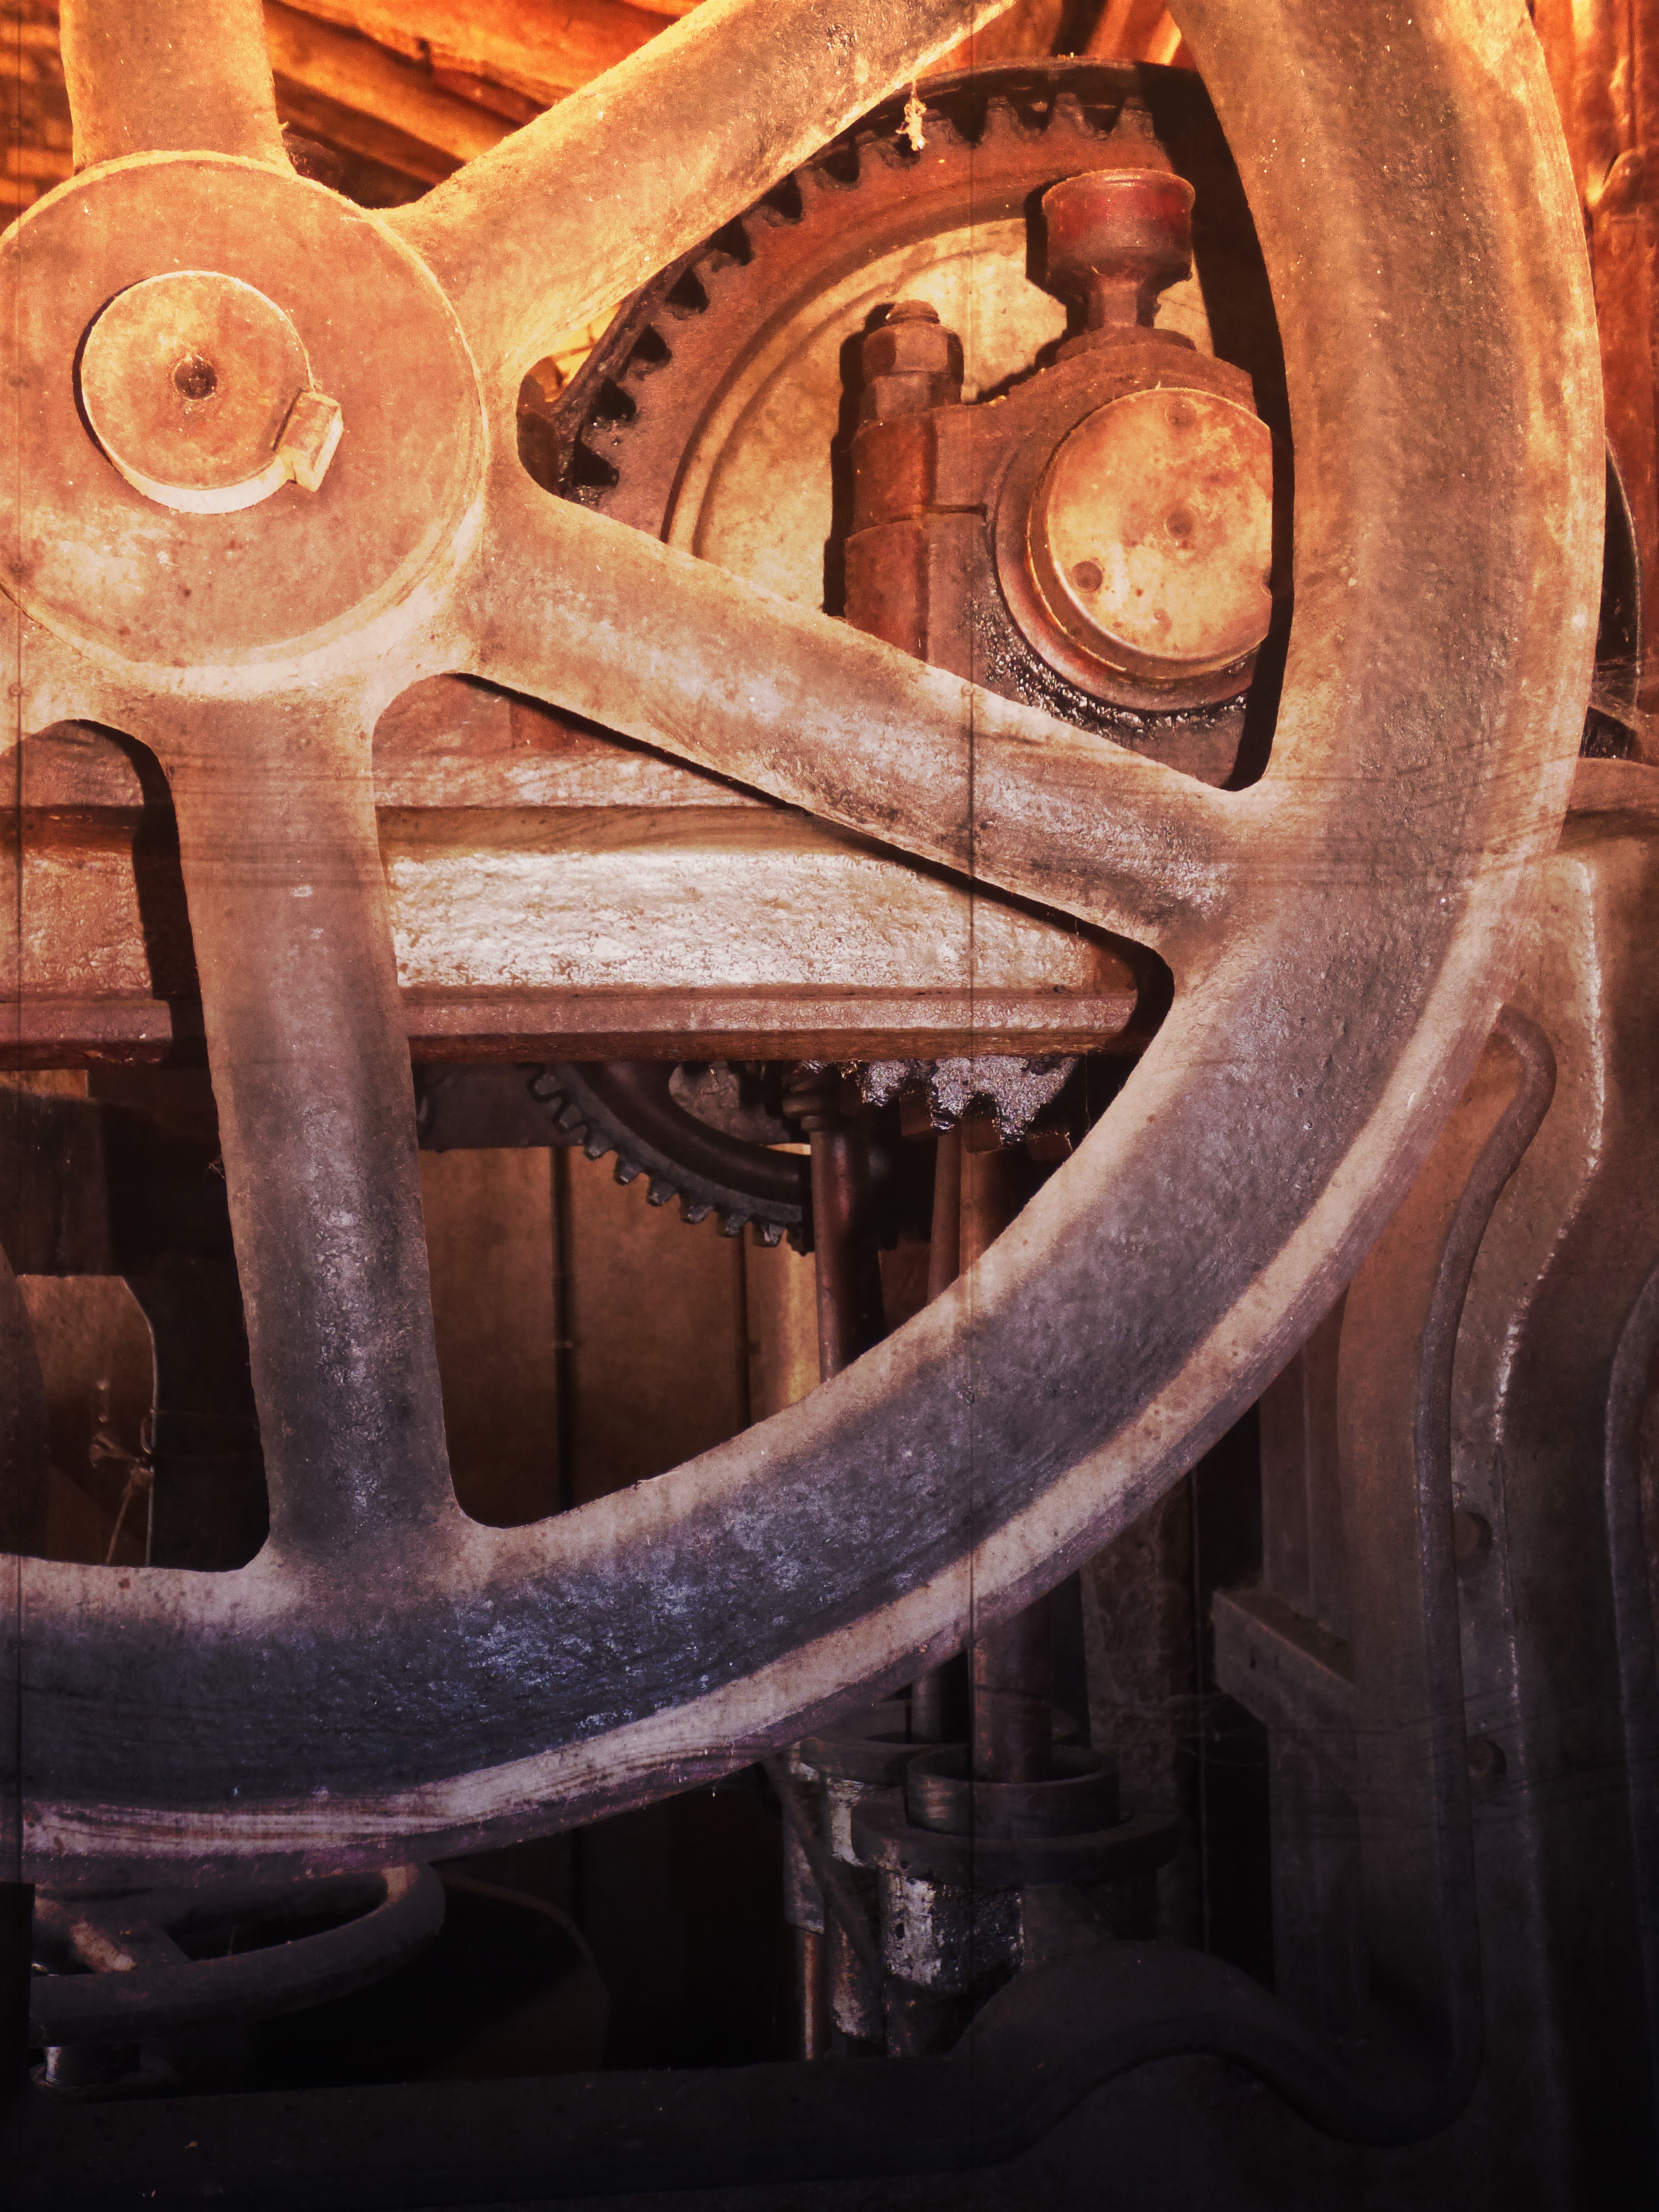
wood, vintage, wheel, old, rust, gear, machine, mechanism, temple, iron, carving, sprockets